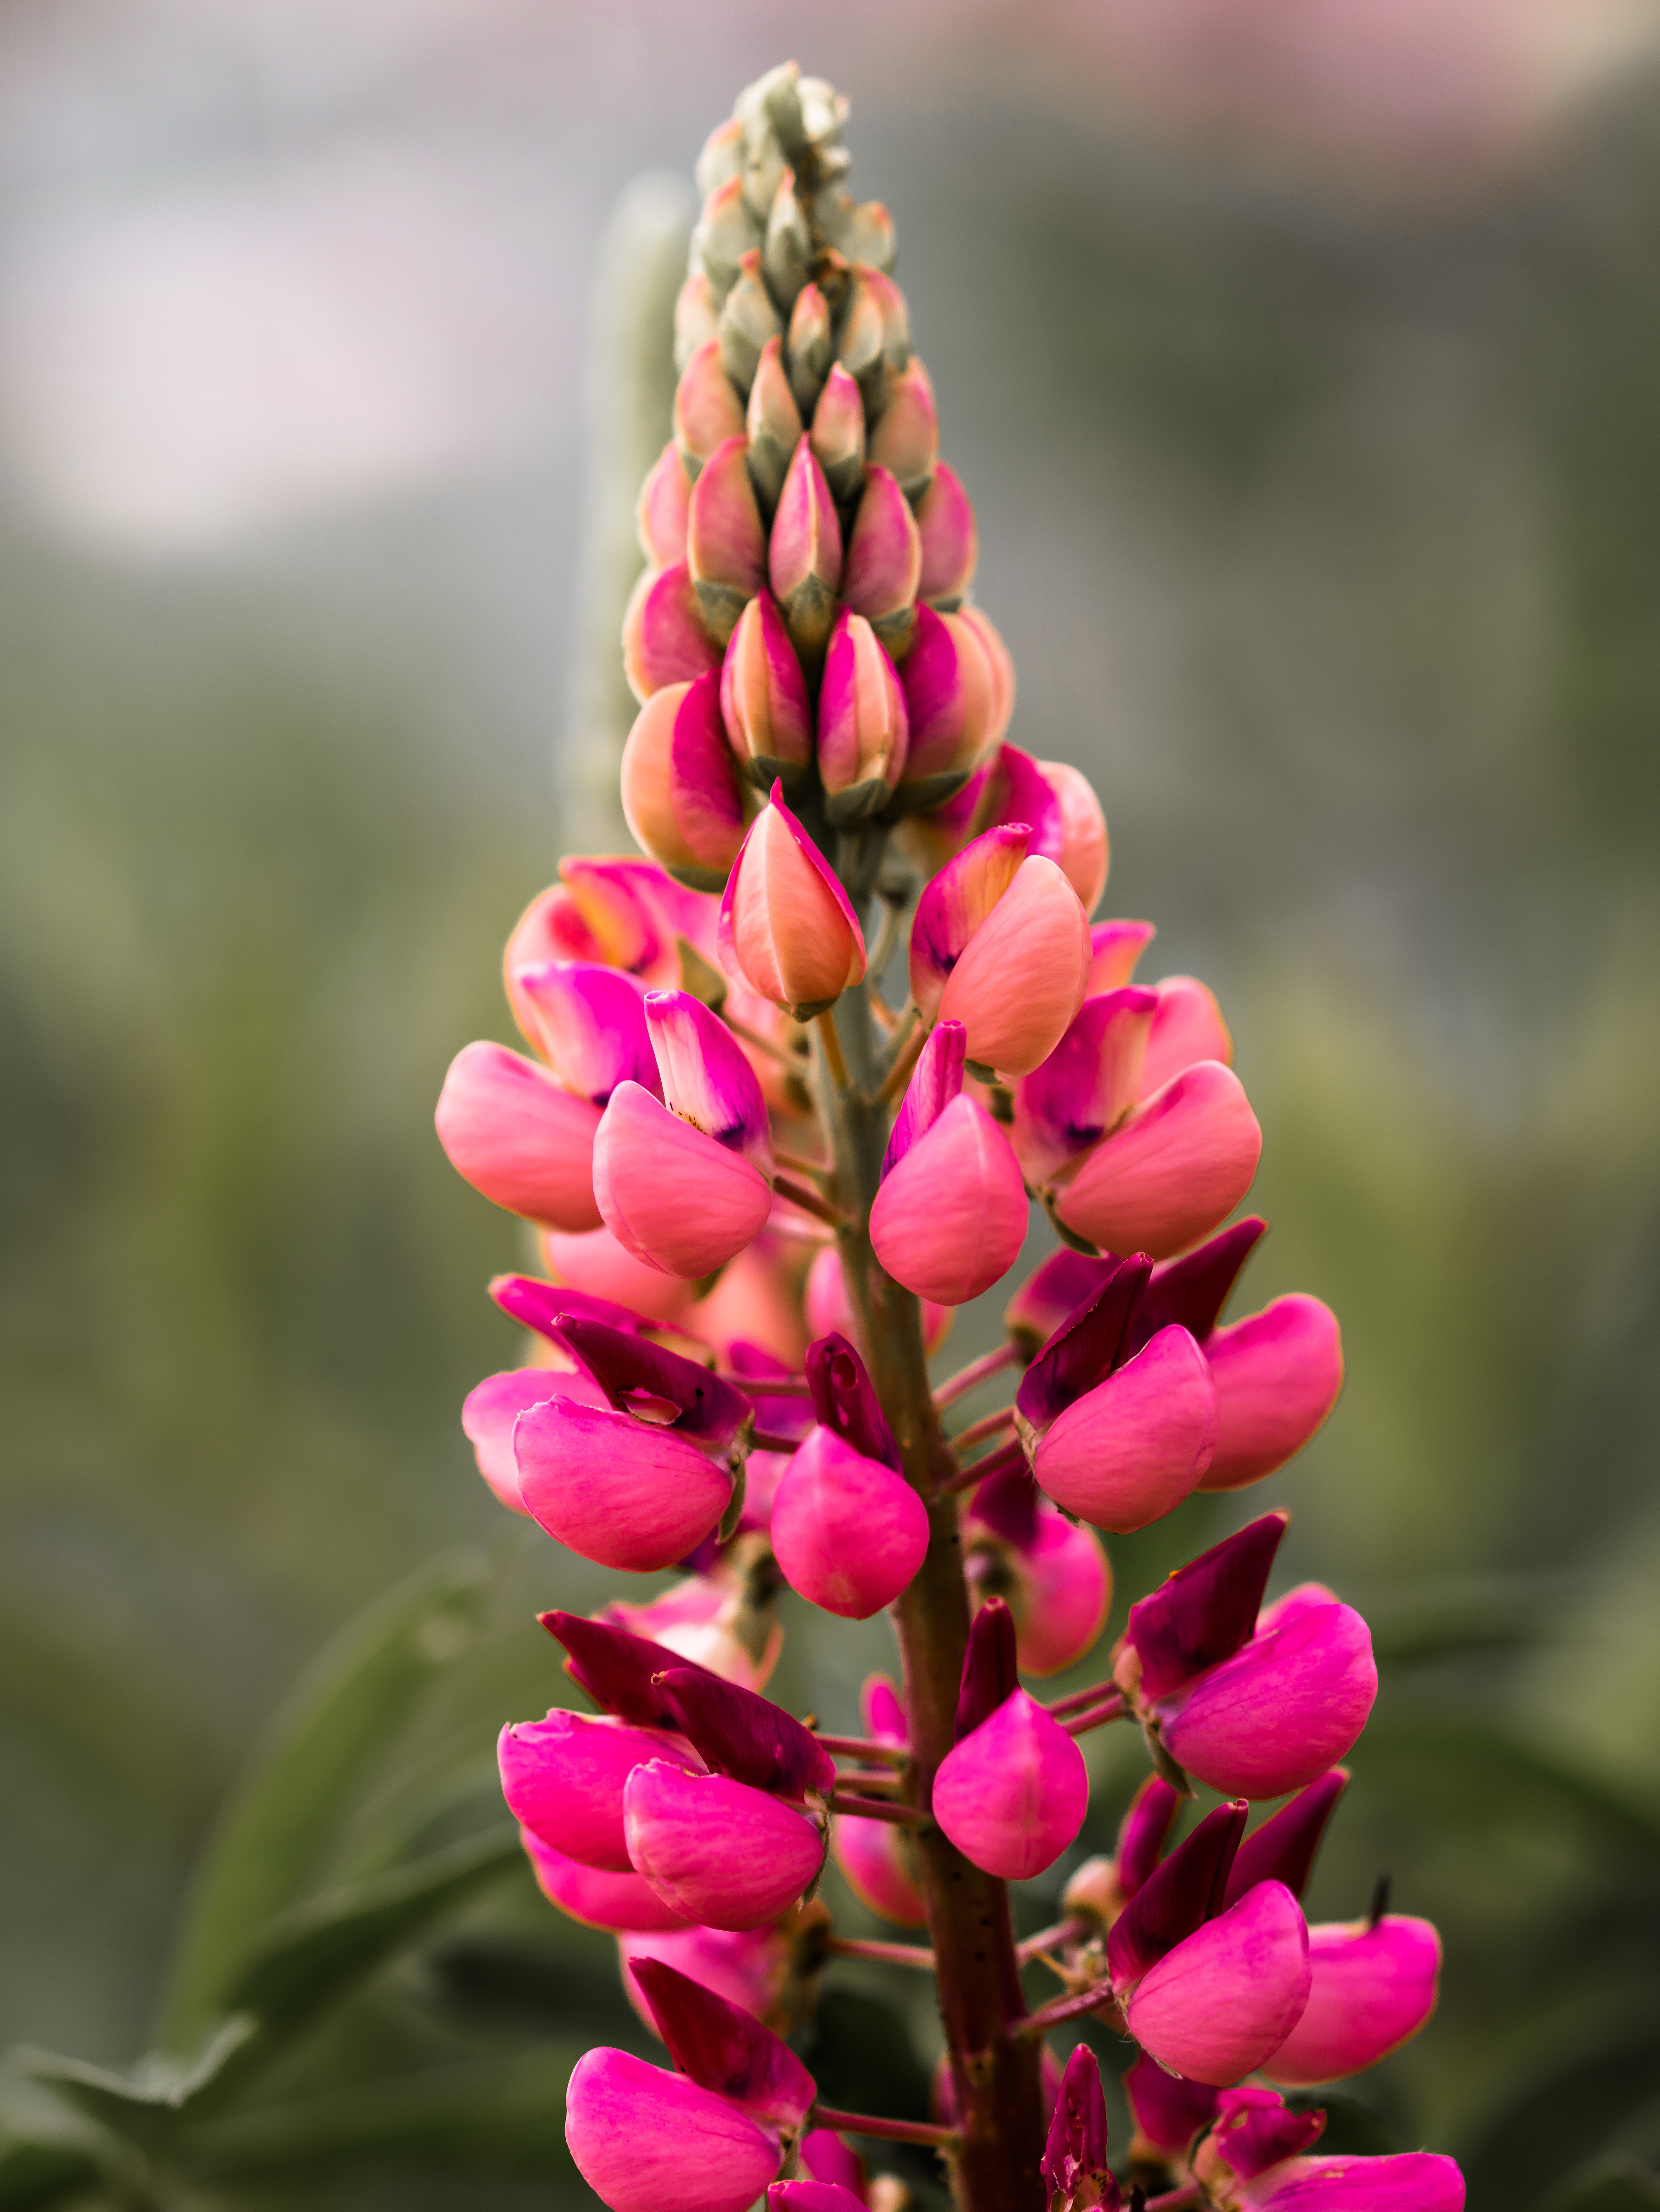
blossom, plant, flower, petal, bloom, summer, macro, botany, garden, pink, flora, wildflower, close up, lupine, digitalis, lupin, macro photography, flowering plant, plant stem, land plant